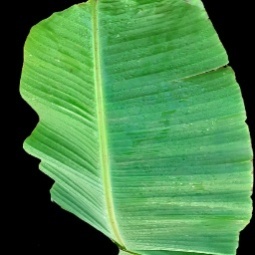
Label: Healthy